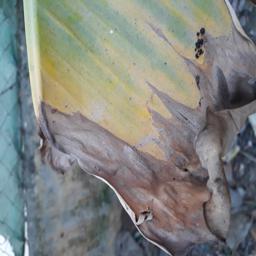
Label: POTASSIUM DEFICIENCY